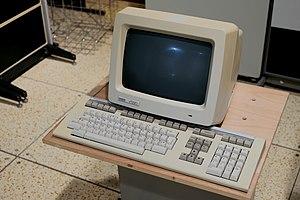
Le VT220 était un terminal informatique à écran cathodique produit par Digital Equipment Corporation de 1983 à 1987.